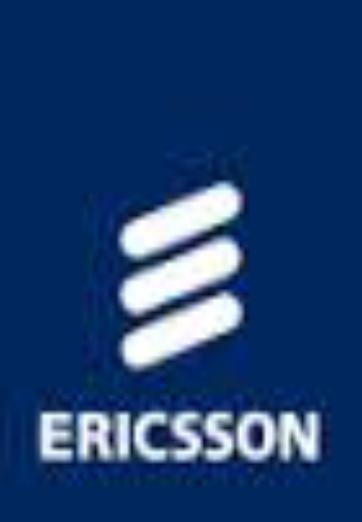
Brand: Ericsson
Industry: Electronic